1982 World's Fair

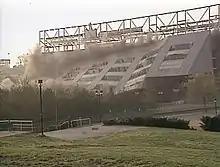
Demolition of the U.S. Pavilion, April 6, 1991

The theme of the fair, "Energy Turns the world," is still very relevant to the growth and focus of Knoxville's economy. With the presence of the TVA and the Oak Ridge National Lab, jobs and businesses in the energy sector, such as electric car and battery manufacturing, have continued to be economic drivers.